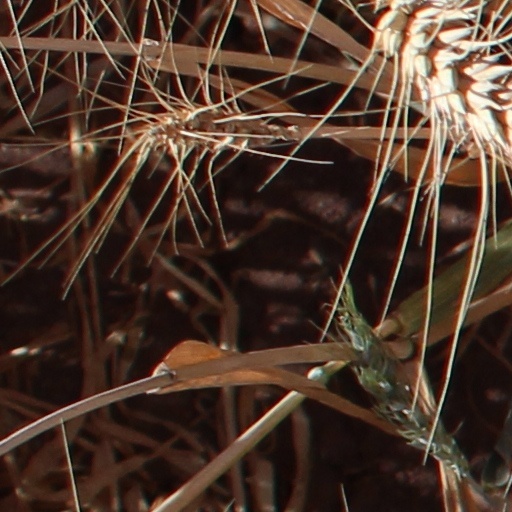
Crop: wheat